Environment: lab
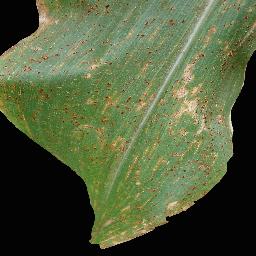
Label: common_rust